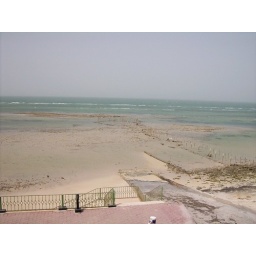
View of Persian Gulf from my office window at low tide in the afternoon.